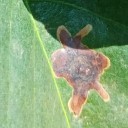
Label: Miner